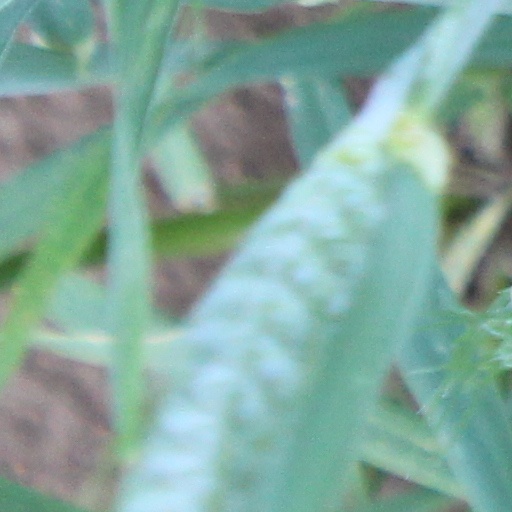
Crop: wheat